Wilkes-Barre, Pennsylvania

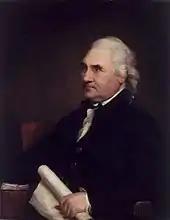
"Portrait of Isaac Barré" by Gilbert Stuart, 1785. The city was named after Barré and John Wilkes.

By the 18th century, the Wyoming Valley was inhabited by the Shawnee and Lenape, also known as Delaware Indian tribes. In 1753, the Susquehanna Company was founded in Connecticut for settling the Wyoming Valley in present-day Pennsylvania. Connecticut succeeded in purchasing the land from the Native Americans; however, Pennsylvania already claimed the very same territory through a purchase they made in 1736. In 1762, roughly two hundred Connecticut settlers (Yankees) established a settlement near Mill Creek. They planted wheat and constructed log cabins. The Yankees returned to New England for the winter.